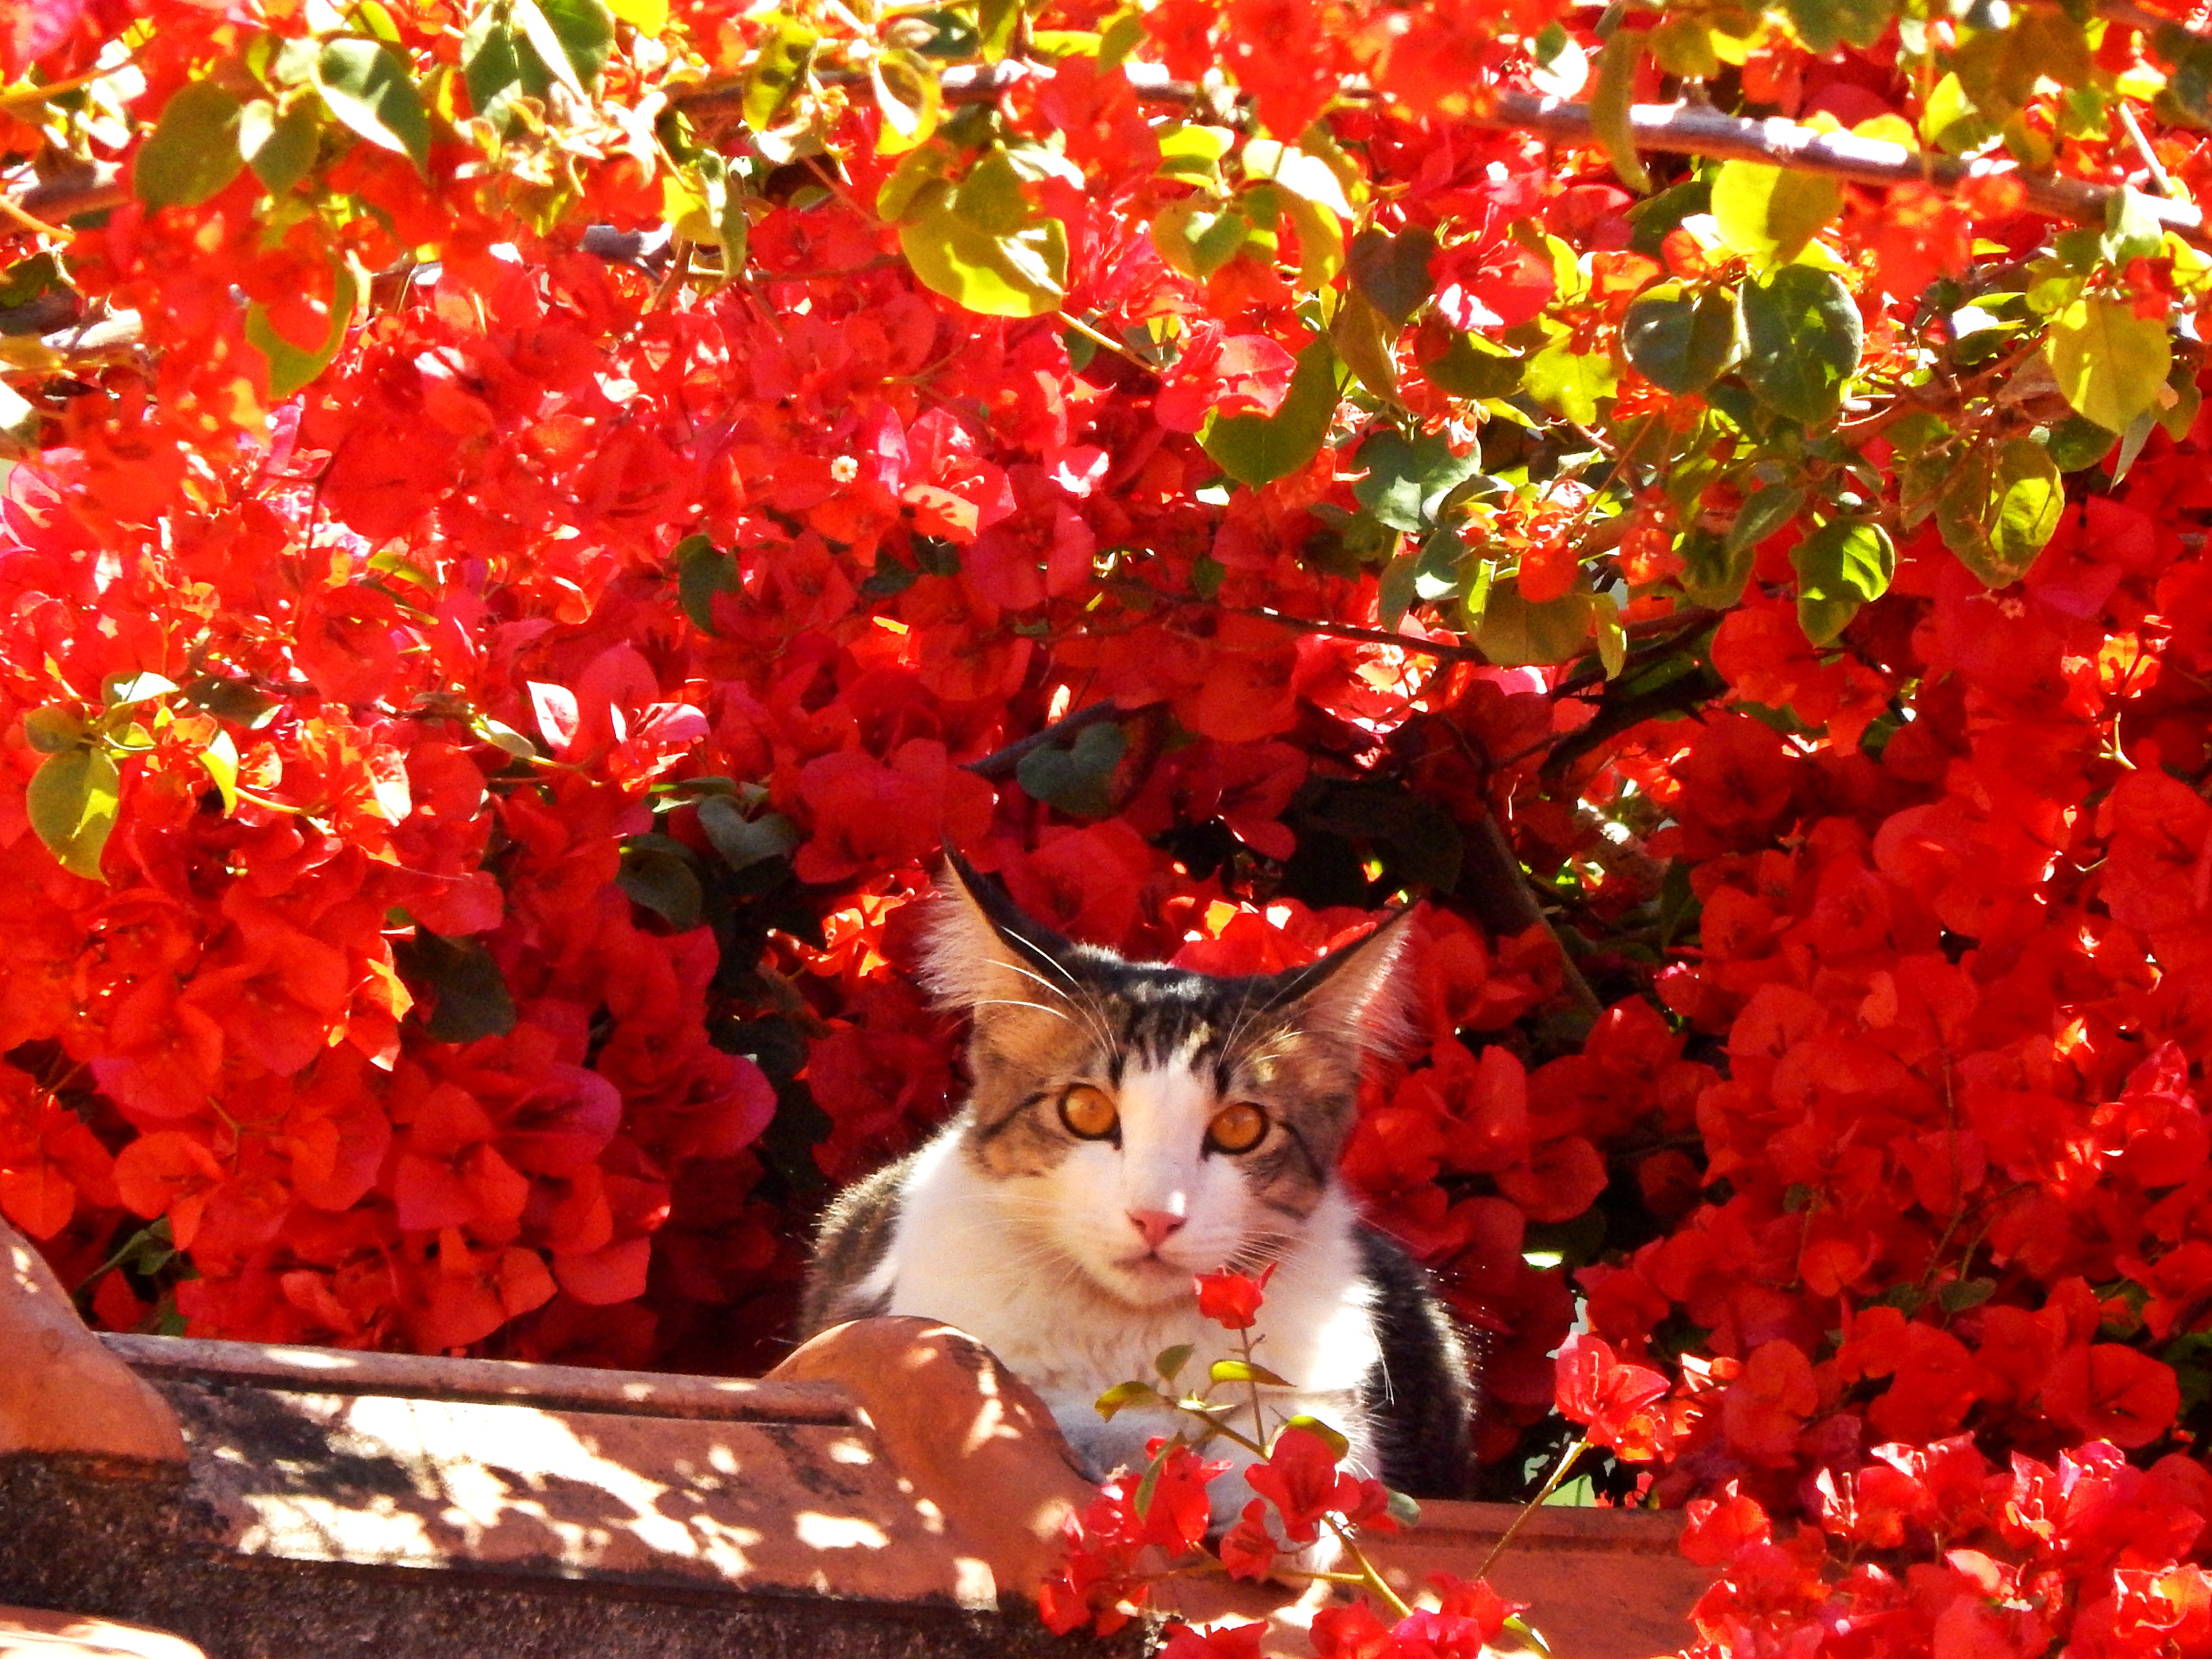
plant, leaf, flower, petal, puppy, animal, cute, pet, spring, red, kitten, cat, autumn, feline, christmas, season, flowers, animals, red flowers, cat's eyes, anim, flowering plant, feline look, yellow eyes, feline stopped, gat o, land plant